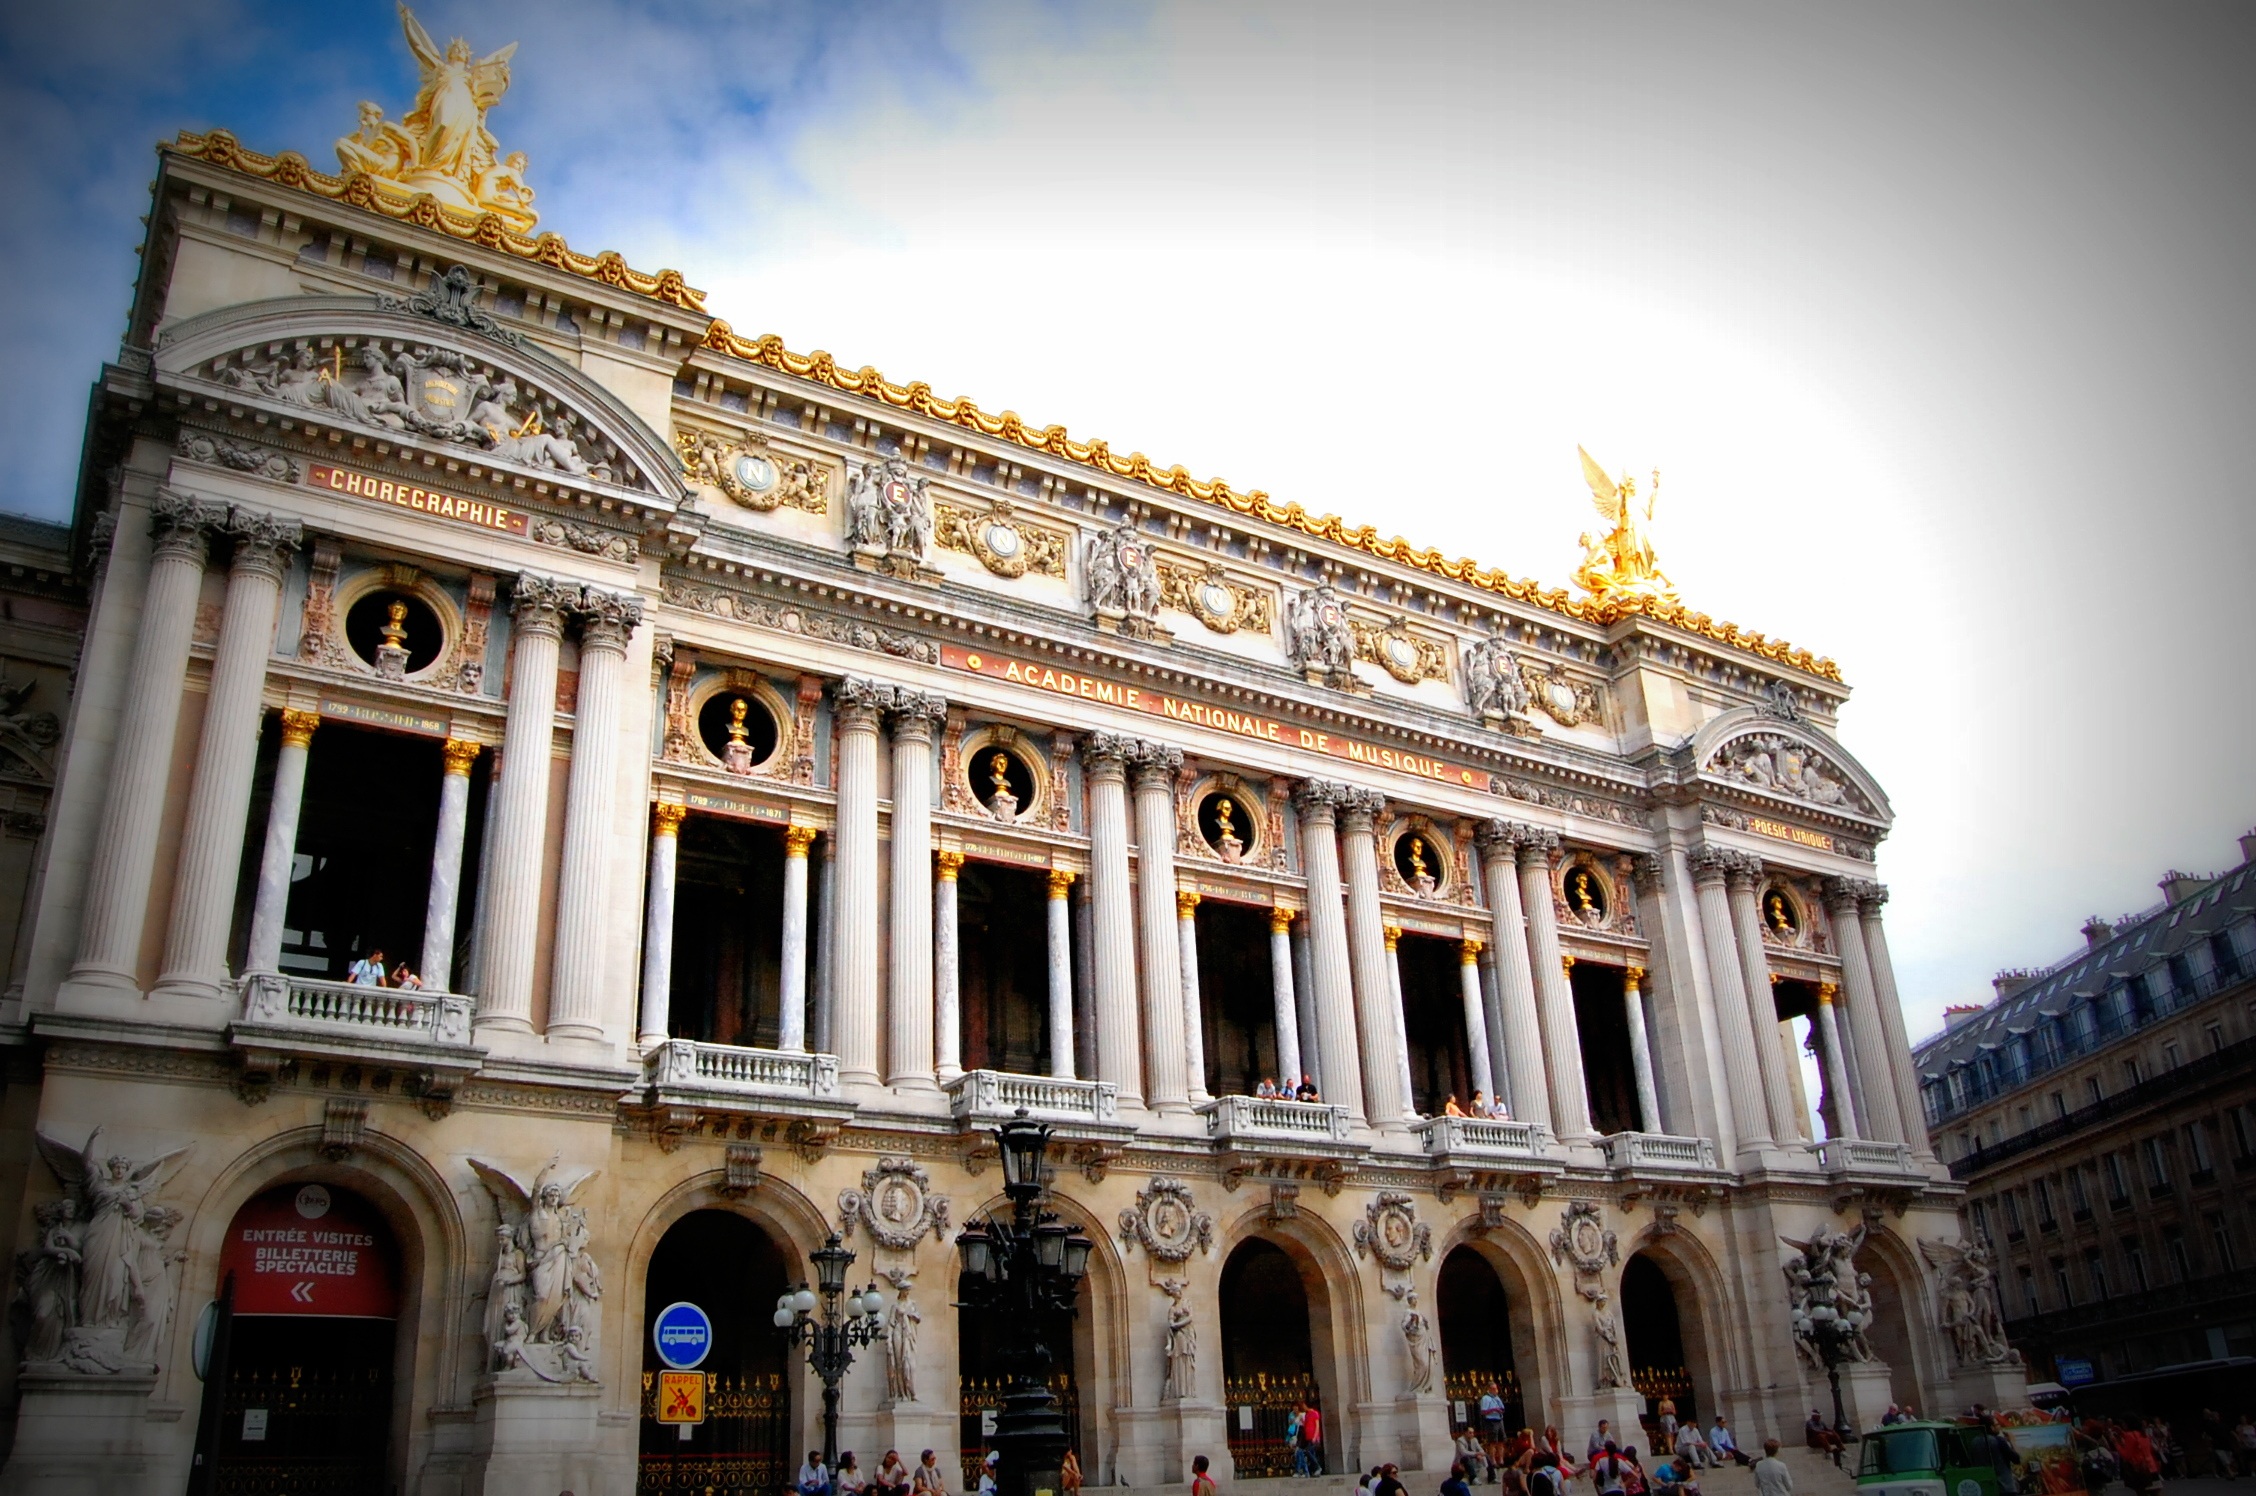
music, architecture, building, palace, paris, france, opera, opera house, plaza, landmark, facade, tourism, human settlement